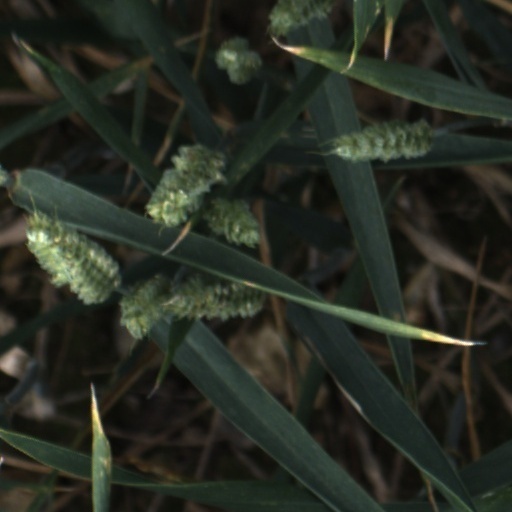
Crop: wheat